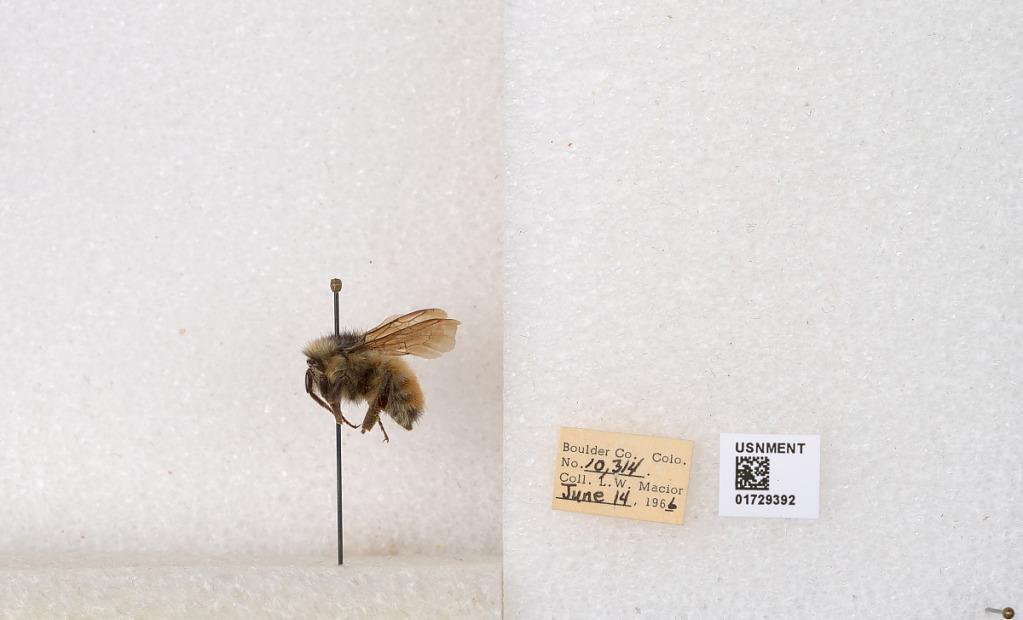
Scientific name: Bombus flavifrons Cresson
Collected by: L. Macior
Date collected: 1966-6-14
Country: United States
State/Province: Colorado
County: Boulder
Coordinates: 40.0925, -105.358